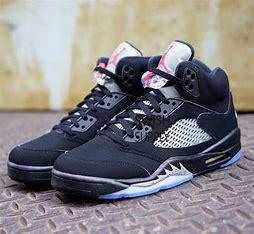
Brand: Jordan
Model: 5 Retro